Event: Ecuador Earthquake
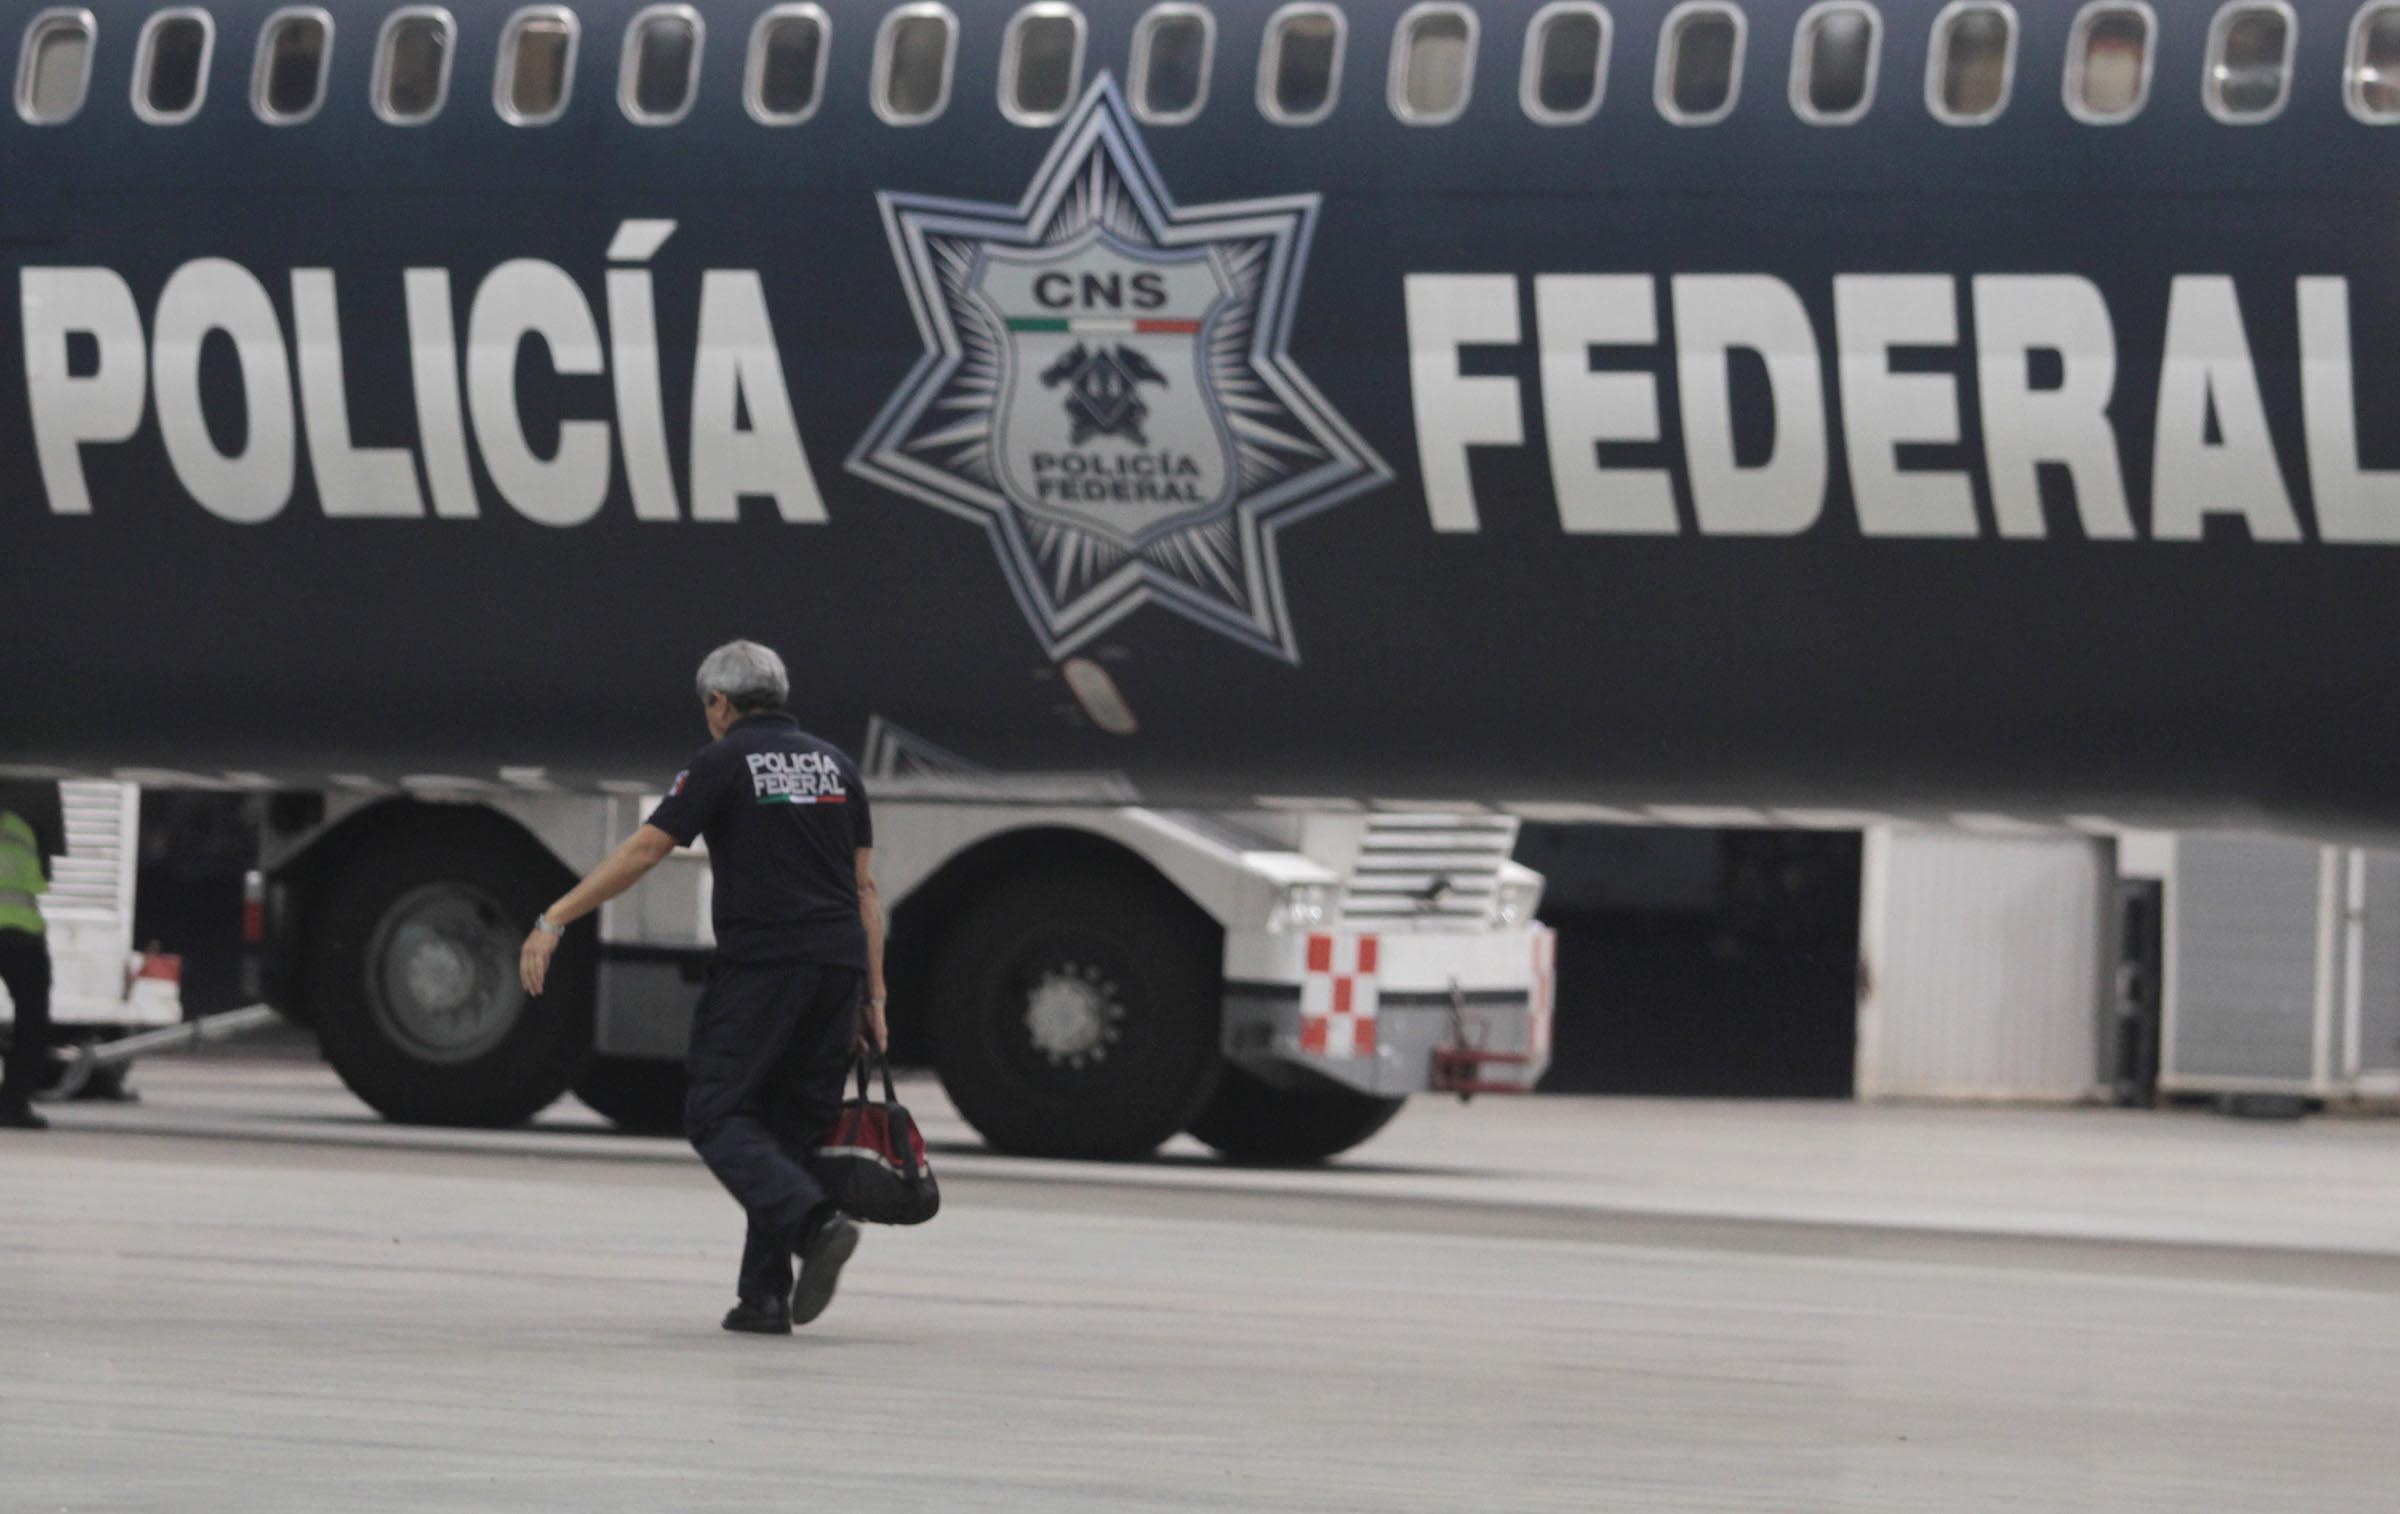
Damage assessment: no_damage